Basildon

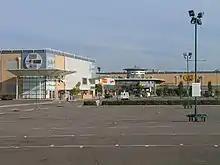
Festival Leisure Park also known as "Bas Vegas"

Festival Leisure Park is a trading leisure park located in the north of Basildon and owned by Aviva. The Festival Leisure Park, includes 15 restaurants, a bowling and arcade centre, a family and entertainment centre with play frame and dodgem car track, two hotels, a bar, a sixteen screen Cineworld cinema and two health clubs. The Festival Leisure Park is colloquially known as "Bas Vegas". The name originated from a proposed Casino development on the site. The site was previously home to the Aquatels park which hosted a zoo, ski slope and golf range that opened in 1972, which was replaced in 1982 by a conference venue called the Festival Hall which was home to the MFI World Matchplay darts championship.